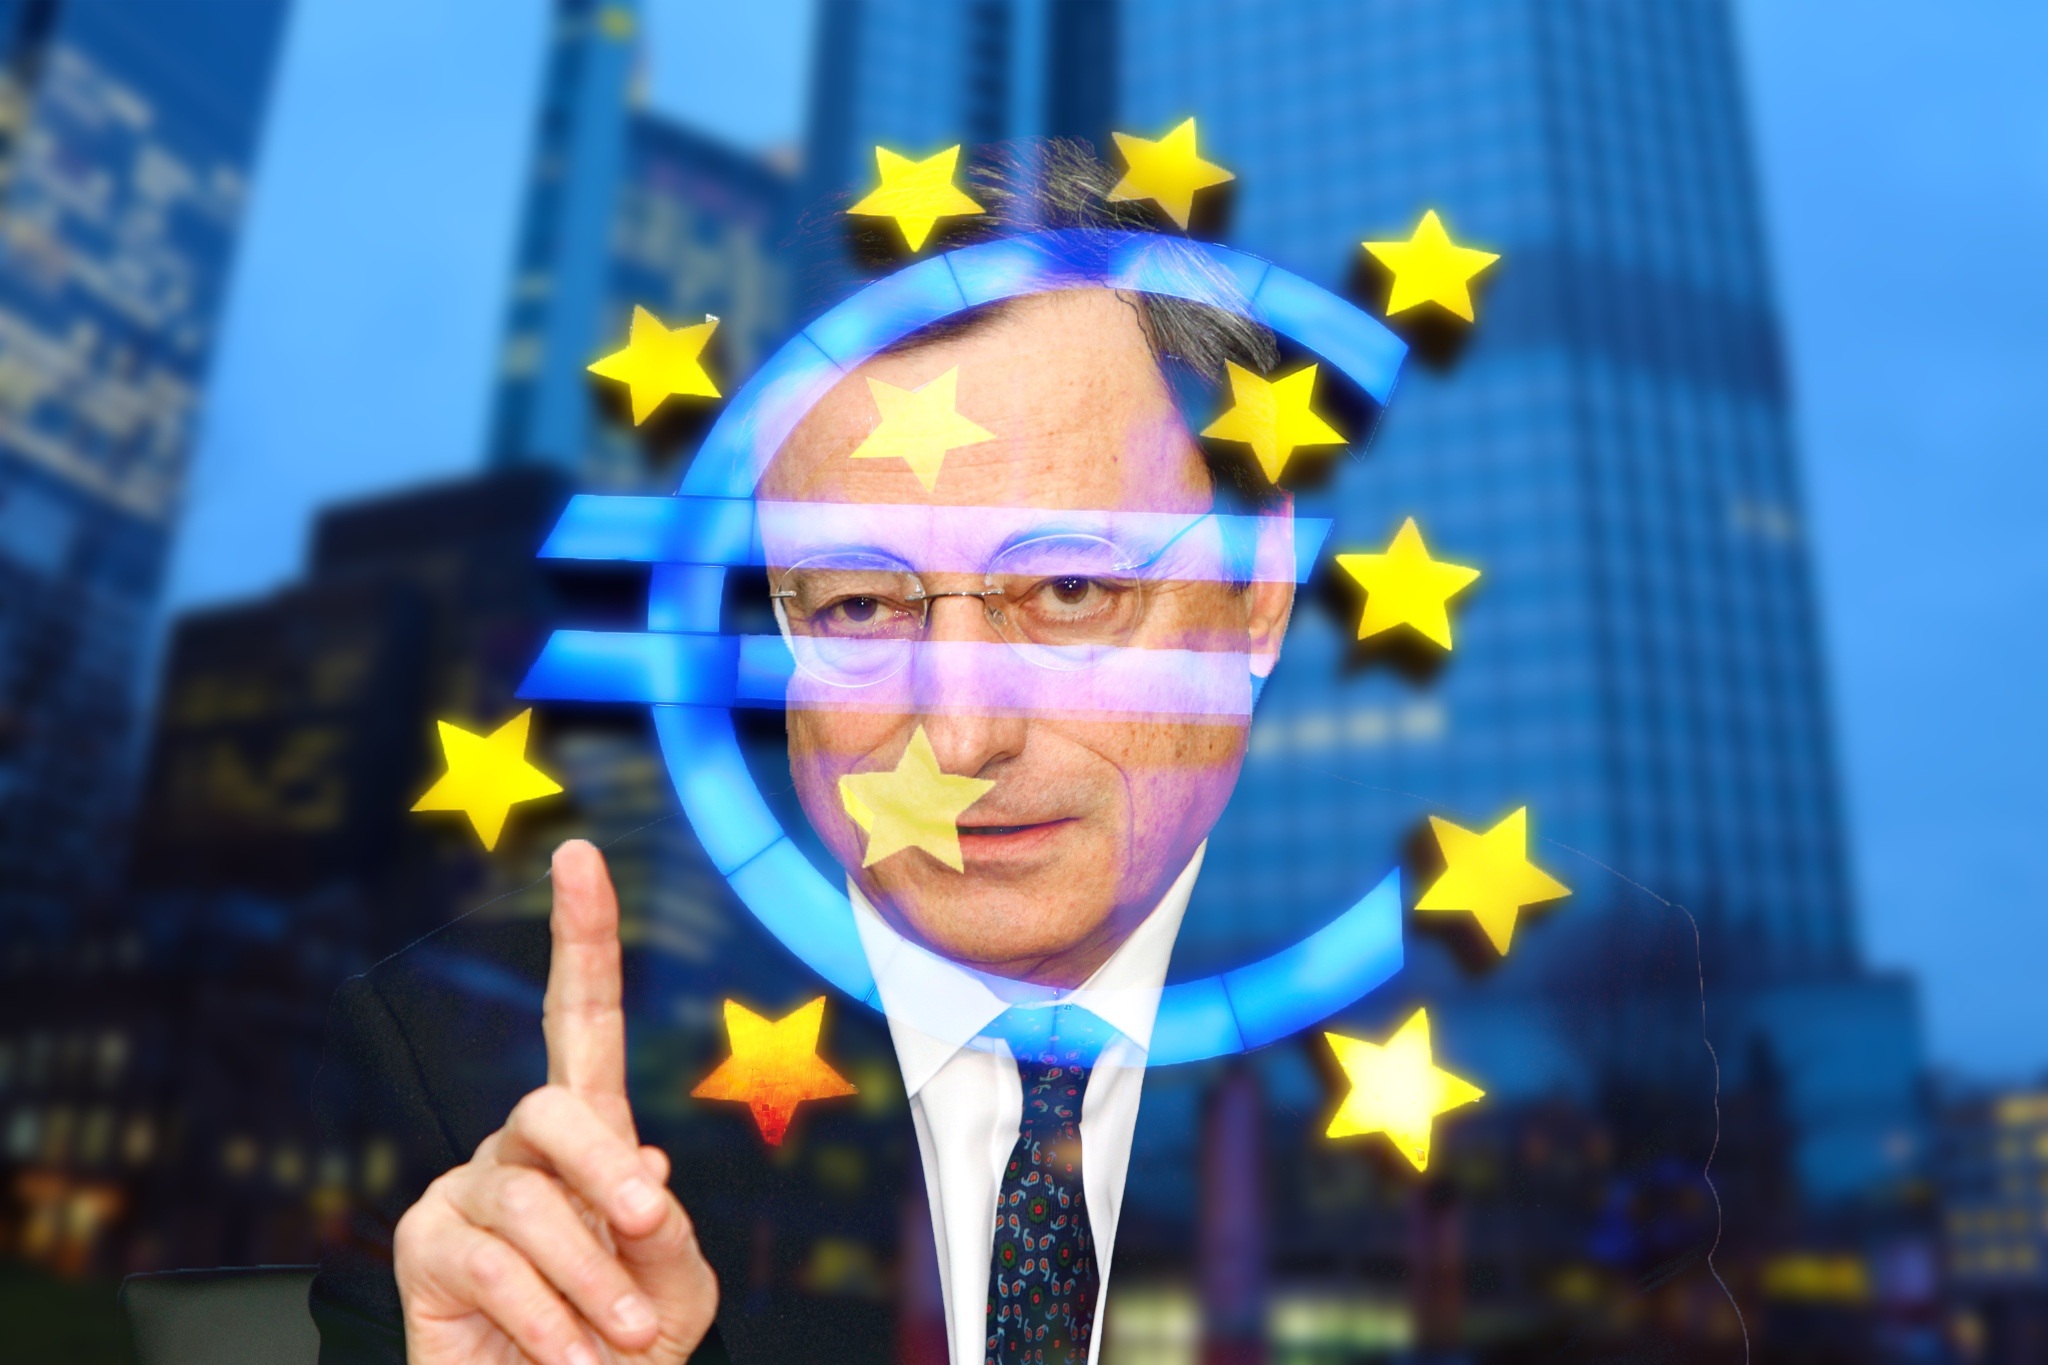
europe, money, business, world, product, bank, fun, euro, banking, european, ecb, finance, eurozone, mario draghi